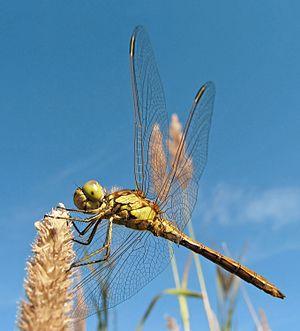
Cette page a pour objet de présenter un arbre phylogénétique des Insecta, c'est-à-dire un cladogramme mettant en lumière les relations de parenté existant entre leurs différents groupes, telles que les dernières analyses reconnues les proposent. Ce n'est qu'une possibilité, et les principaux débats qui subsistent au sein de la communauté scientifique sont brièvement présentés ci-dessous, avant la bibliographie.
Cette page a pour objet de présenter un arbre phylogénétique des Odonatoptera, c'est-à-dire un cladogramme mettant en lumière les relations de parenté existant entre leurs différents groupes, telles que les dernières analyses reconnues les proposent. Ce n'est qu'une possibilité, et les principaux débats qui subsistent au sein de la communauté scientifique sont brièvement présentés ci-dessous, avant la bibliographie.